Cyclone Nancy

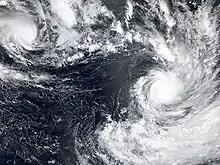
Cyclones Nancy (right) and Olaf (left) on February 14

Upon being named Nancy on February 13, a gale warning was put in place for American Samoa. Later that day, four additional countries were placed under watches and warnings. A gale watch was declared for Samoa and strong wind warnings were raised in Tuvalu, Tokelau and the Cook Islands. On February 14, a tropical cyclone alert was declared for the southern Cook Islands. Additionally, Niue was placed under a strong wind warning. Later that day, Wallis and Futuna were placed under a strong wind warning. On February 15, a hurricane warning was issued for the southern Cook Islands as Nancy tracked through the archipelago.